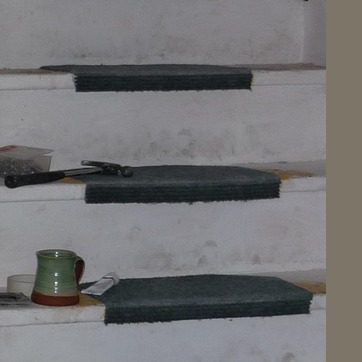
Material: plastic